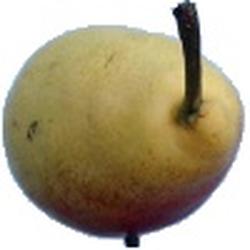
Label: Pear